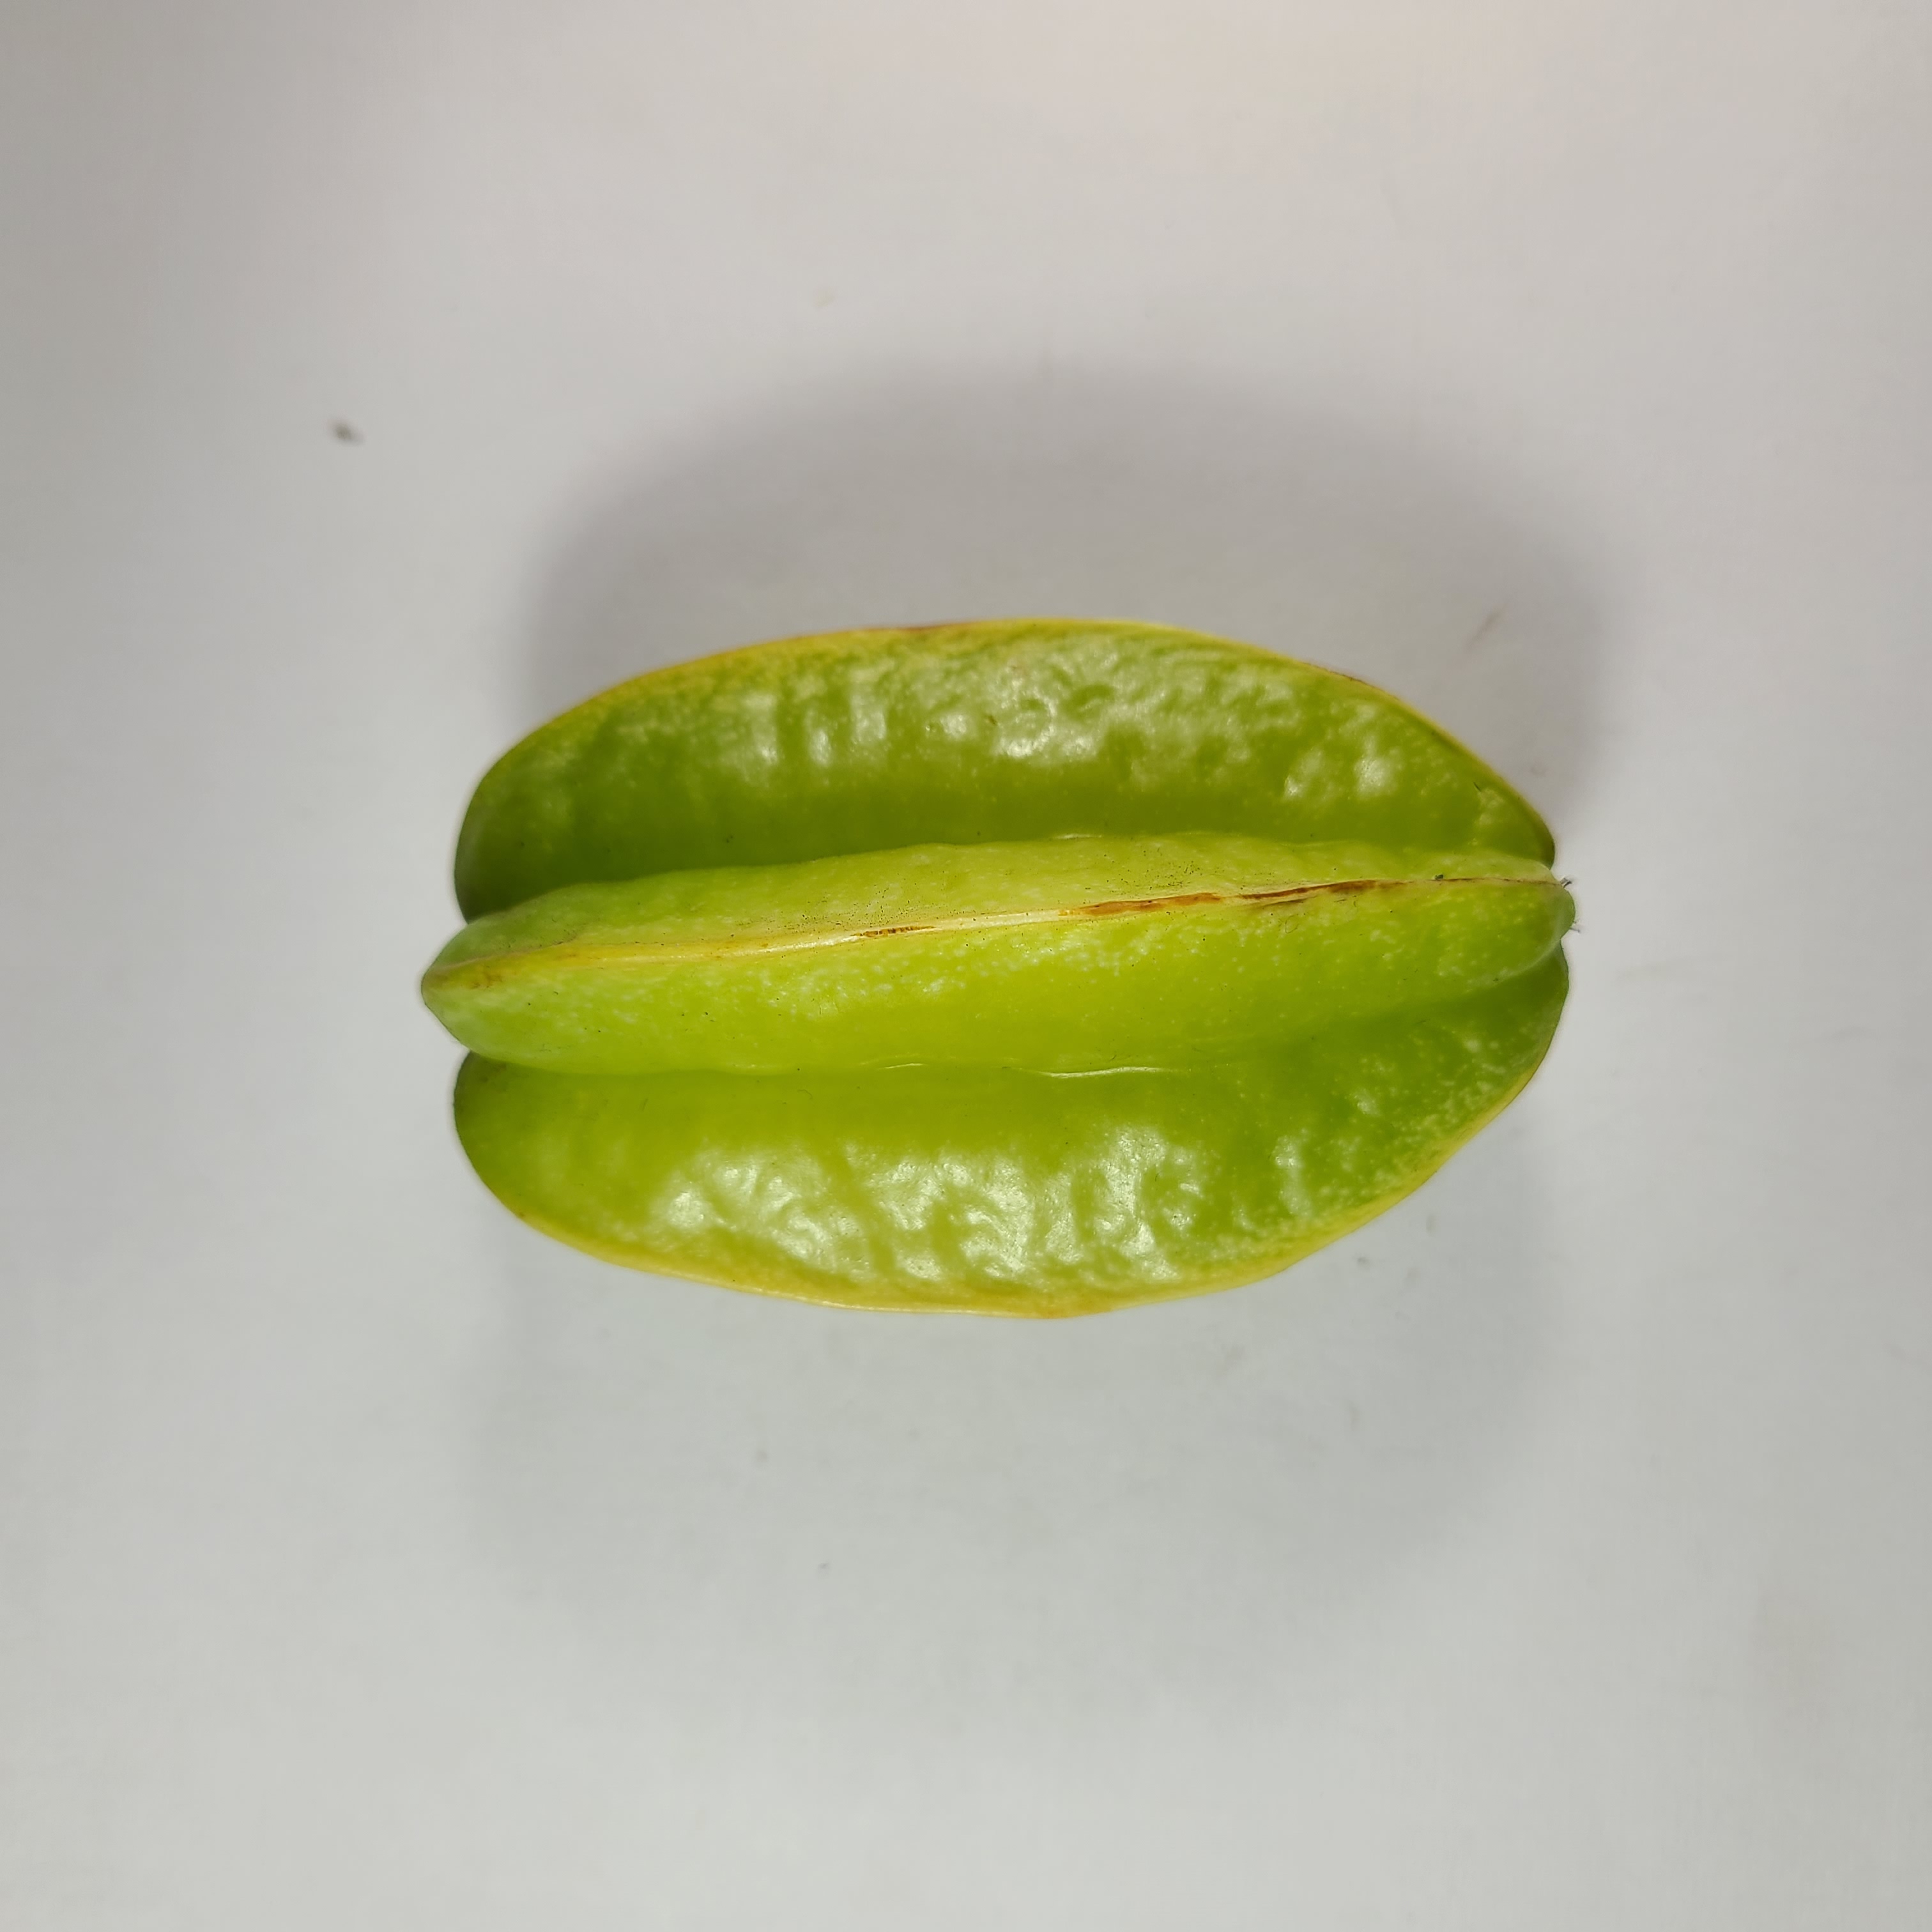
Label: Healthy Fruits